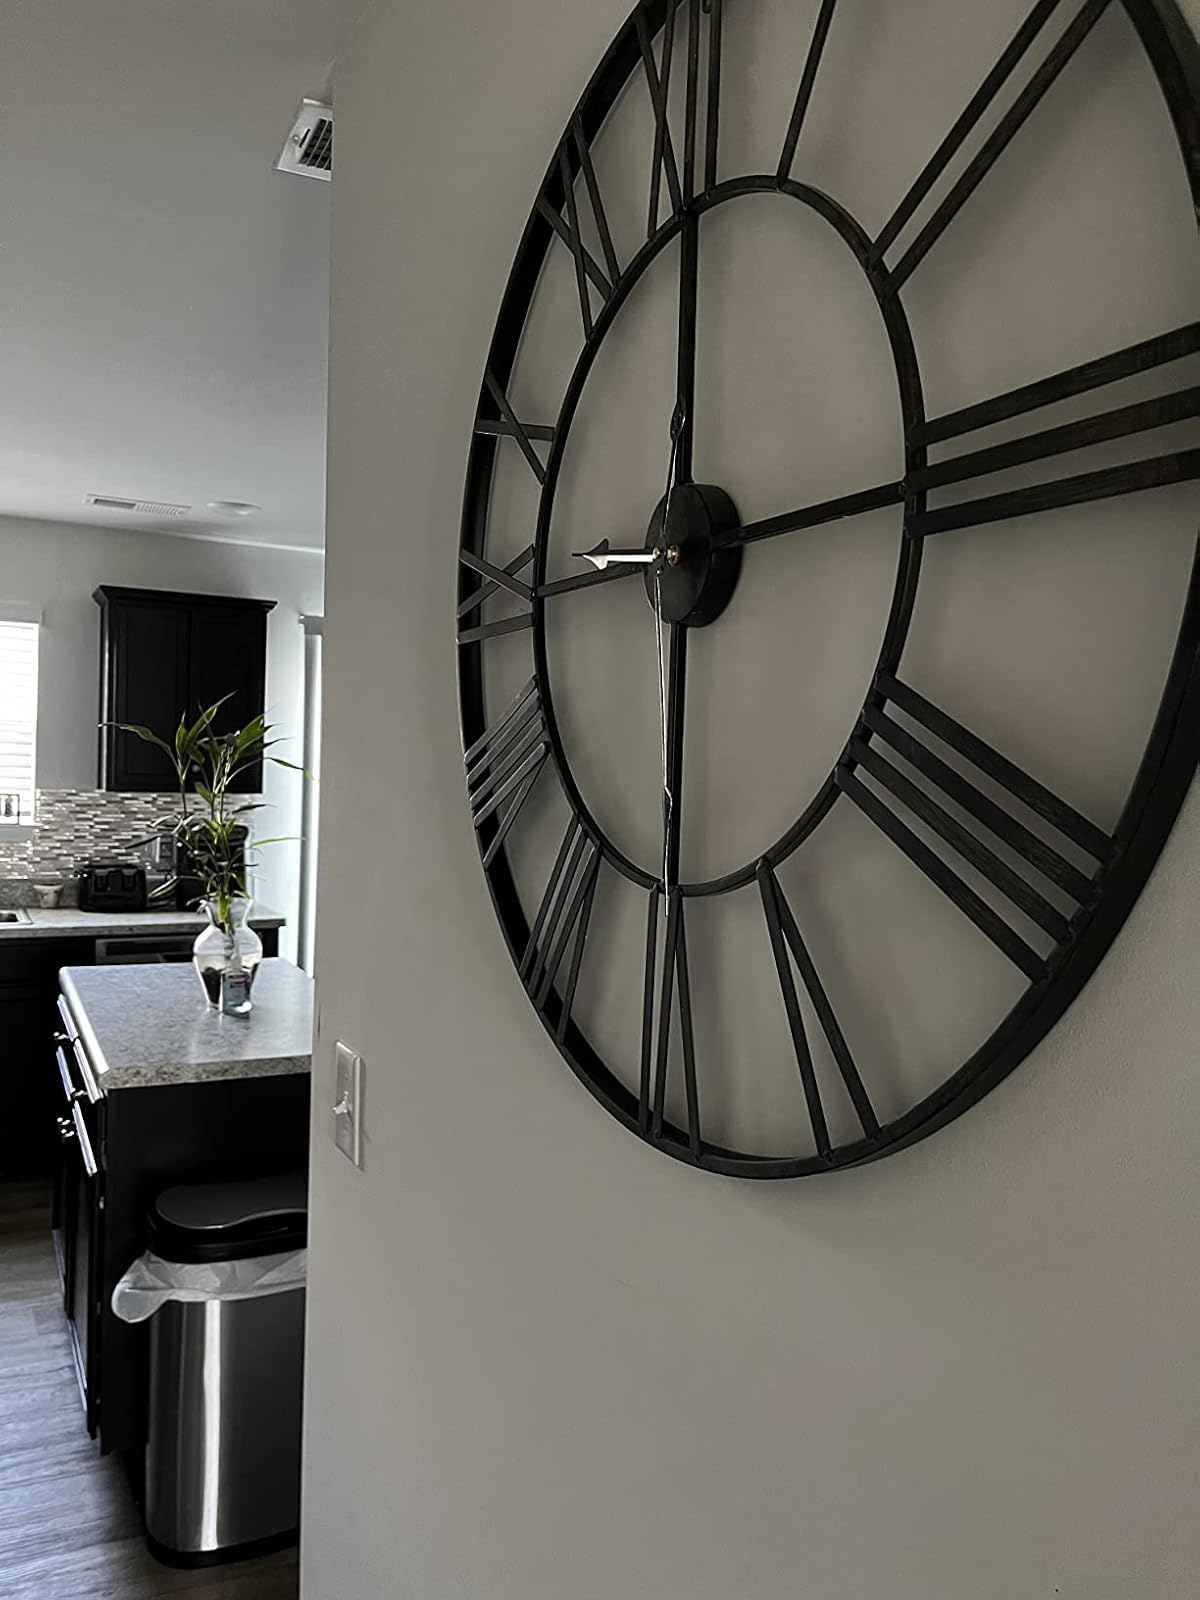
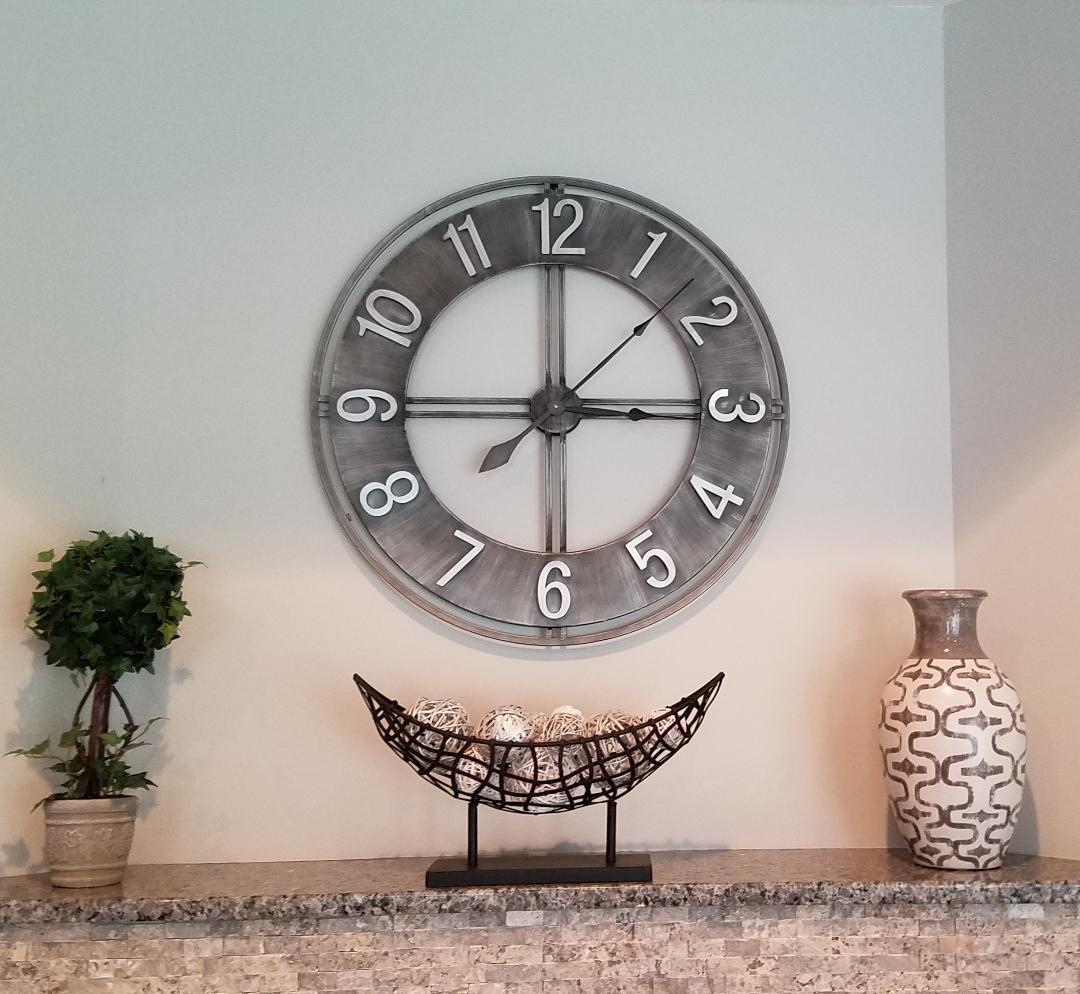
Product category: clock
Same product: no